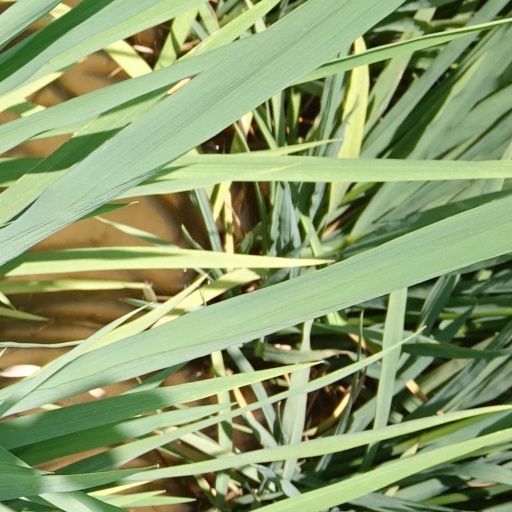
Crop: rice